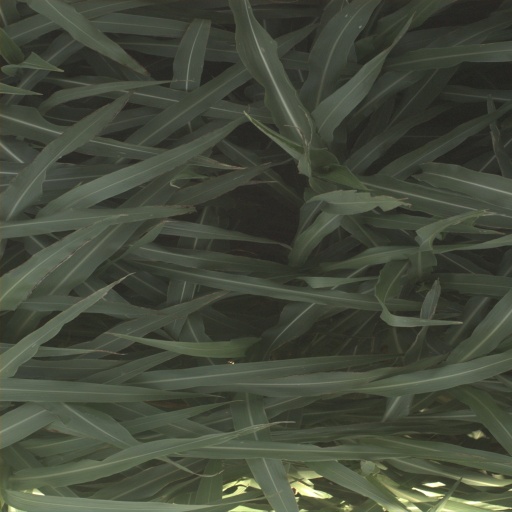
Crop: sorghum